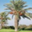
Label: palm_tree